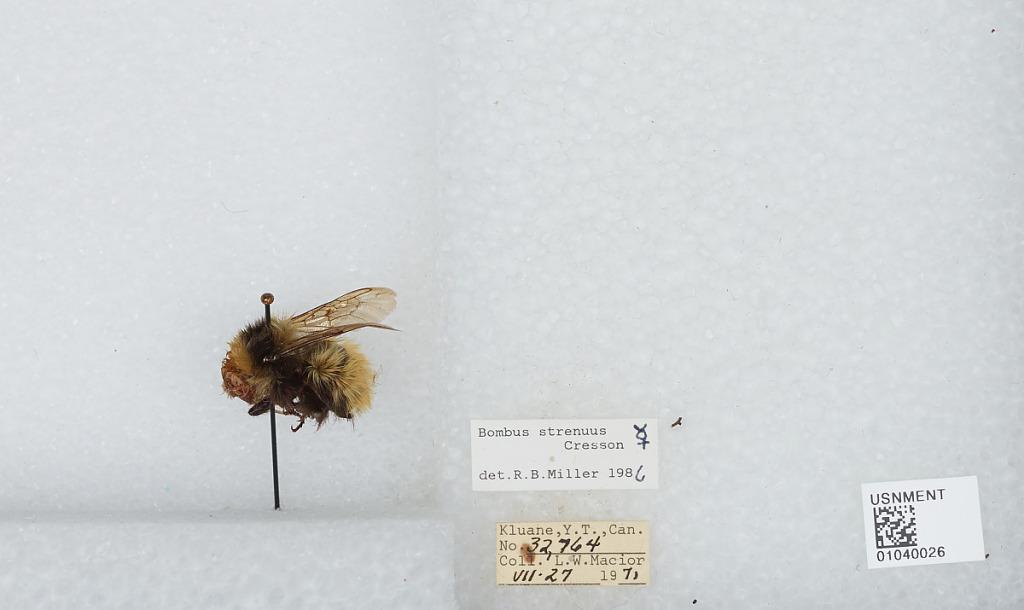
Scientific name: Bombus (Alpinobombus) neoboreus Sladen
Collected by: L. Macior
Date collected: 1971-7-27
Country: Canada
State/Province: Yukon Territory
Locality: Kluane
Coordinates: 60.75, -139.5
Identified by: Miller, R. B.